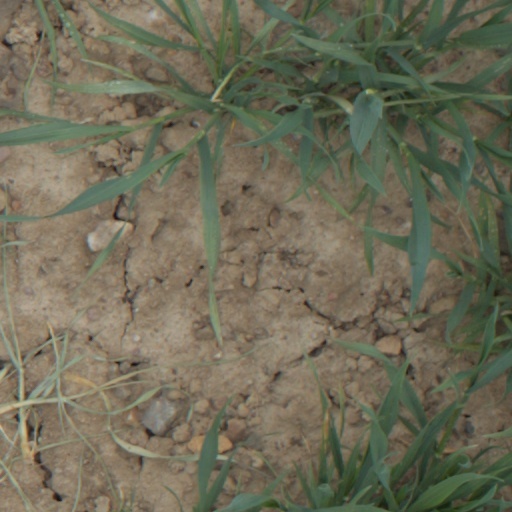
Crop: wheat